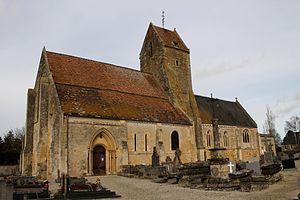
Église de l'Assomption-de-Notre-Dame de Cesny à Cesny-Bois-Halbout (Calvados)
Cesny-Bois-Halbout est une ancienne commune française, située dans le département du Calvados en région Normandie, devenue le 1ᵉʳ janvier 2019 une commune déléguée au sein de la commune nouvelle de Cesny-les-Sources.
Cesny-les-Sources est une commune française située dans le département du Calvados en région Normandie, peuplée de 1 334 habitants. Elle est créée le 1ᵉʳ janvier 2019 par la fusion de cinq communes, sous le régime juridique des communes nouvelles. Les communes de Cesny-Bois-Halbout, Acqueville, Angoville, Placy et Tournebu deviennent des communes déléguées.